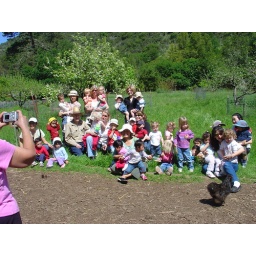
With obnoxious elbow of person who insisted on standing in front of the rest of the cameras. Ugh.